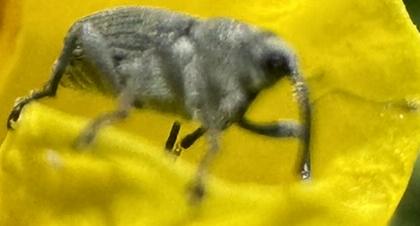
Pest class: Cabbage_seedpod_weevil